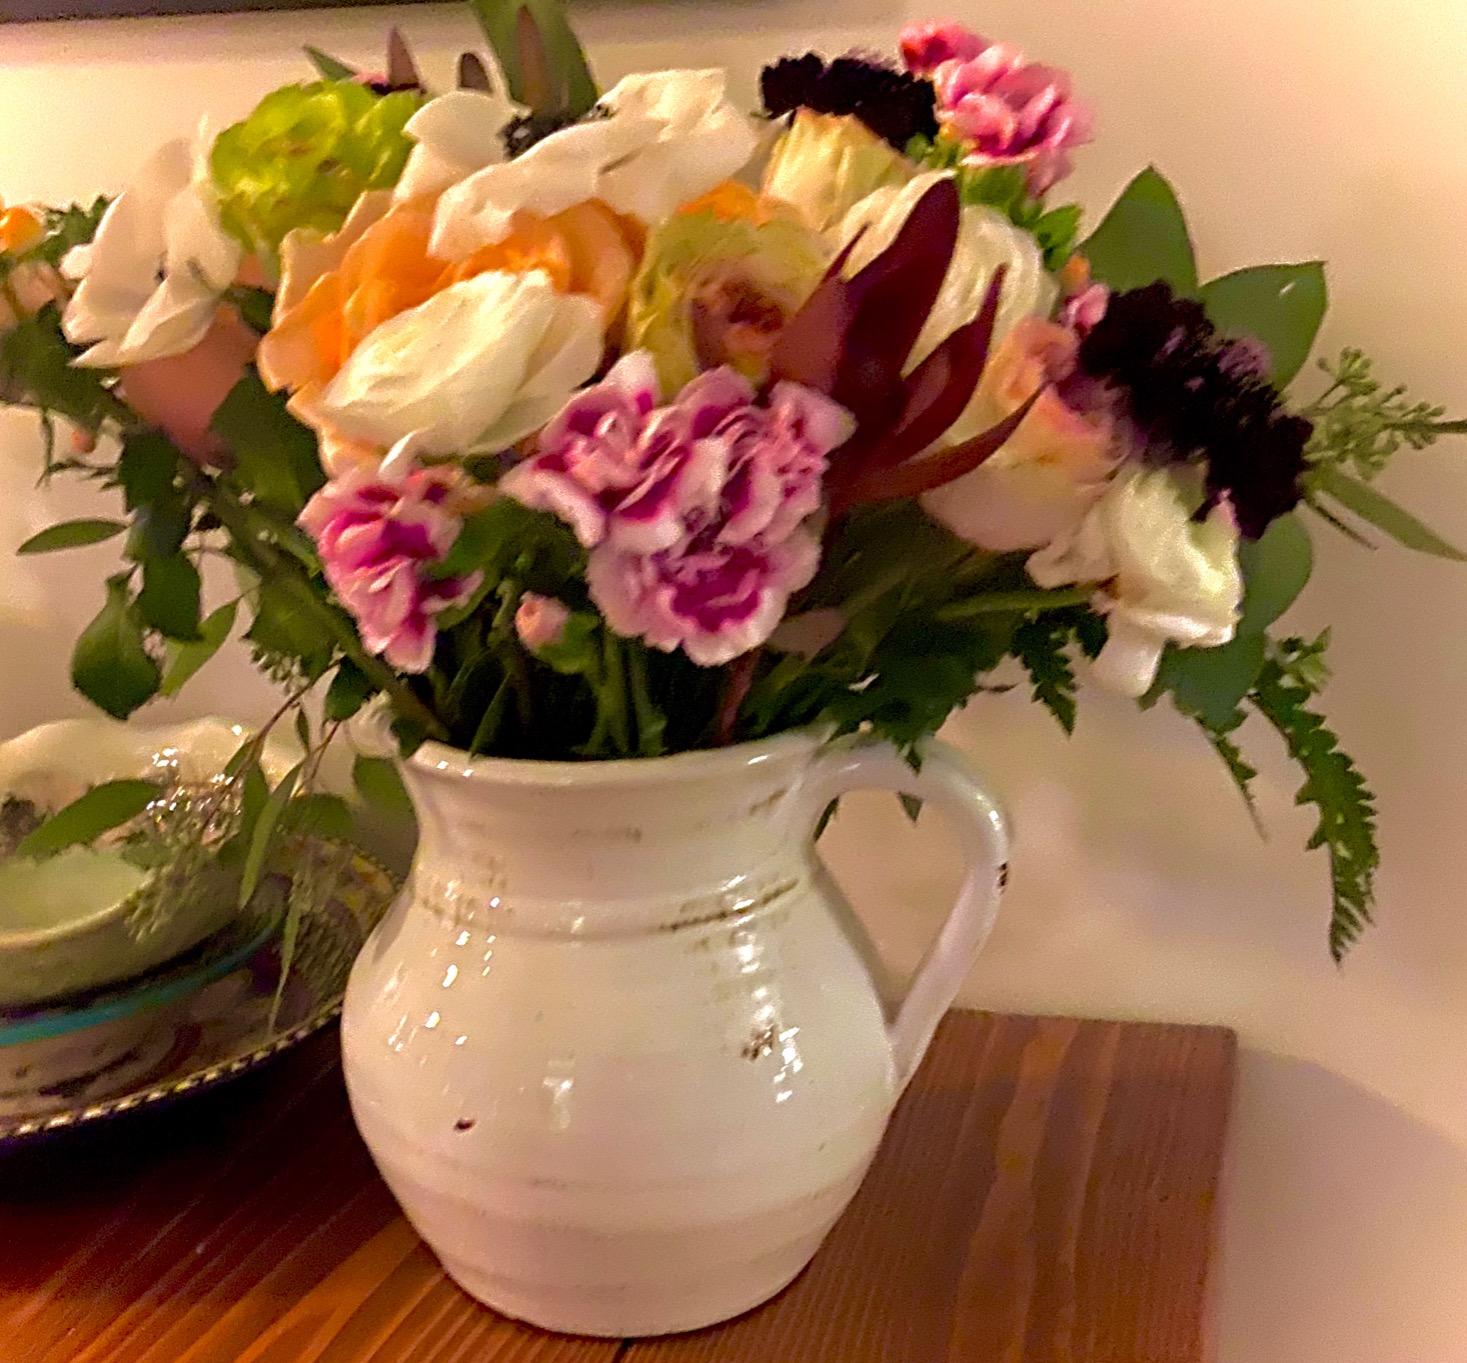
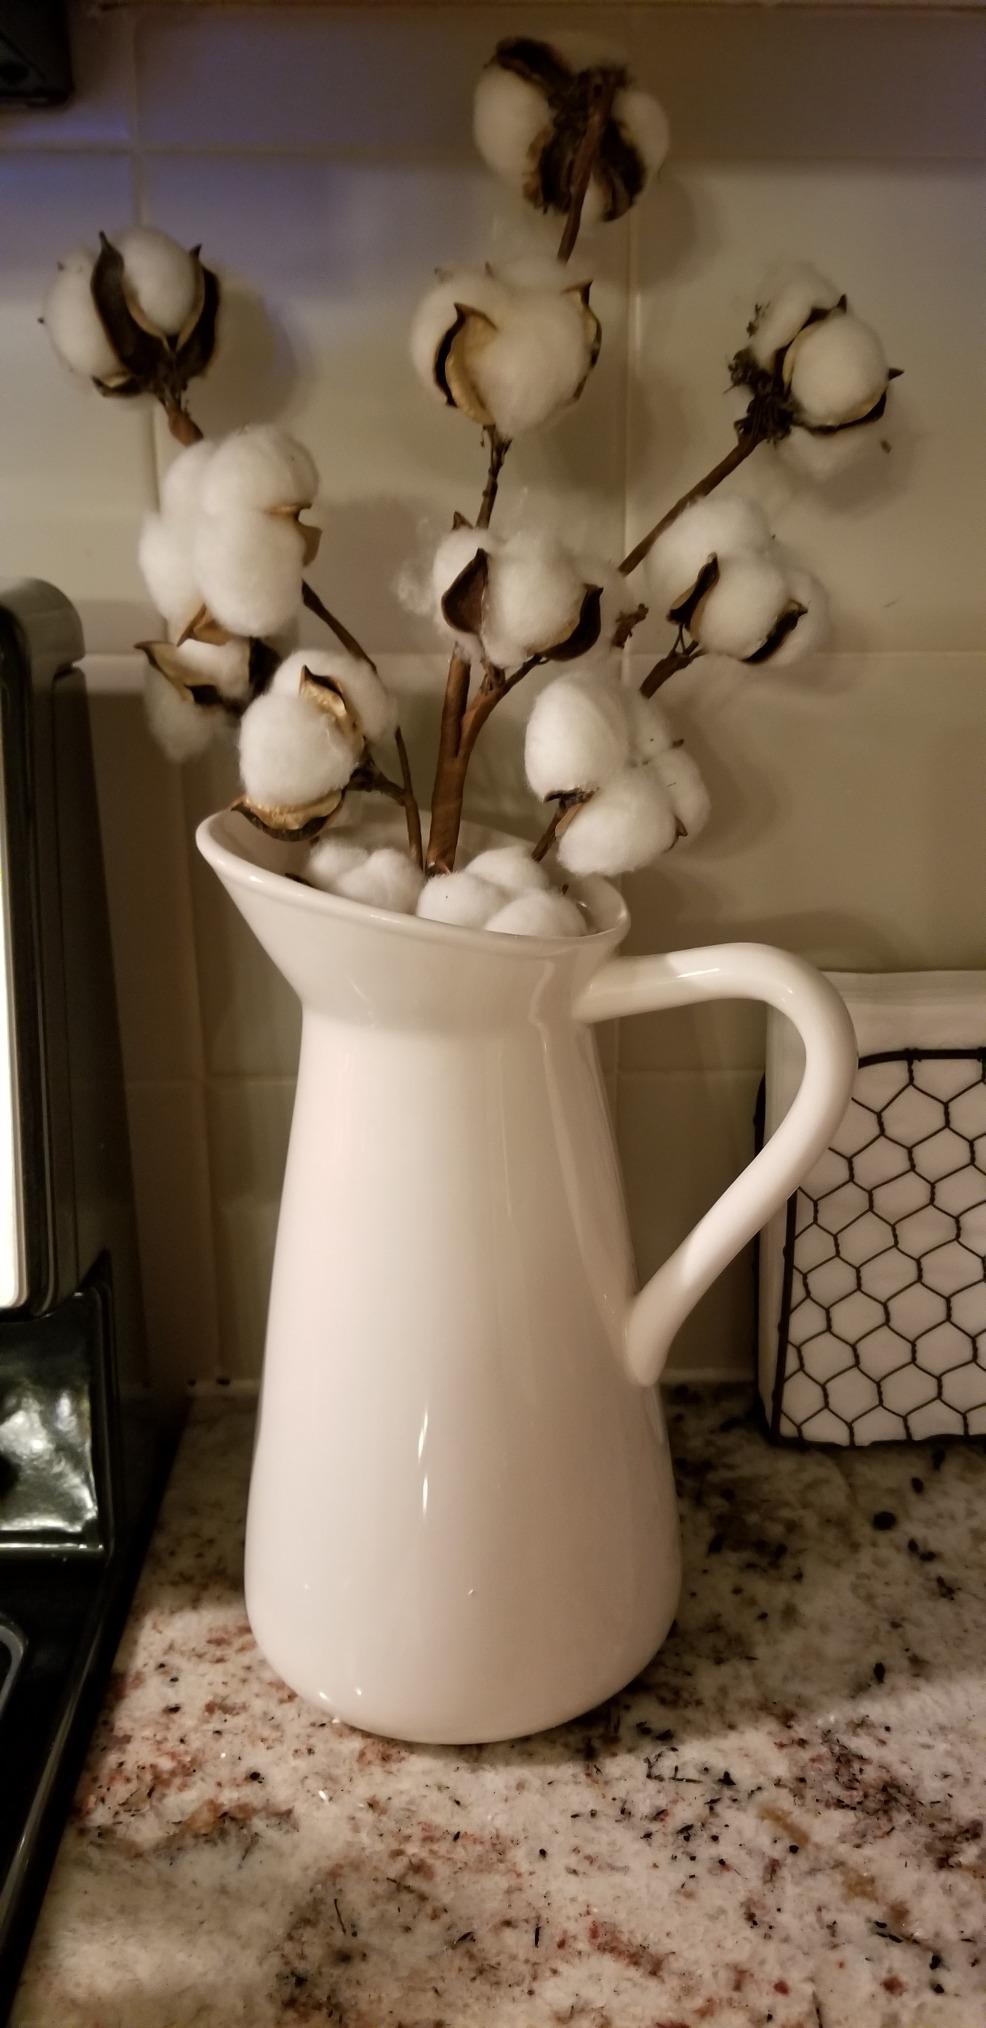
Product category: vase
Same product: no